Senecio angulatus

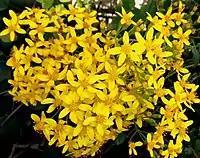
Inflorescence

"Senecio angulatus" produces numerous flowers in open clusters at the end of its branches or stems. The honey-scented flowers are on an elongated stem and open in succession from the base up as the stem continues to grow. The flower clusters are more flat at the top than pyramid-like, and are in diameter. Often the cluster droops with the flower heads at the end of the cluster turning upwards. Flower stalks are mostly hairless or with some short hairs, long.